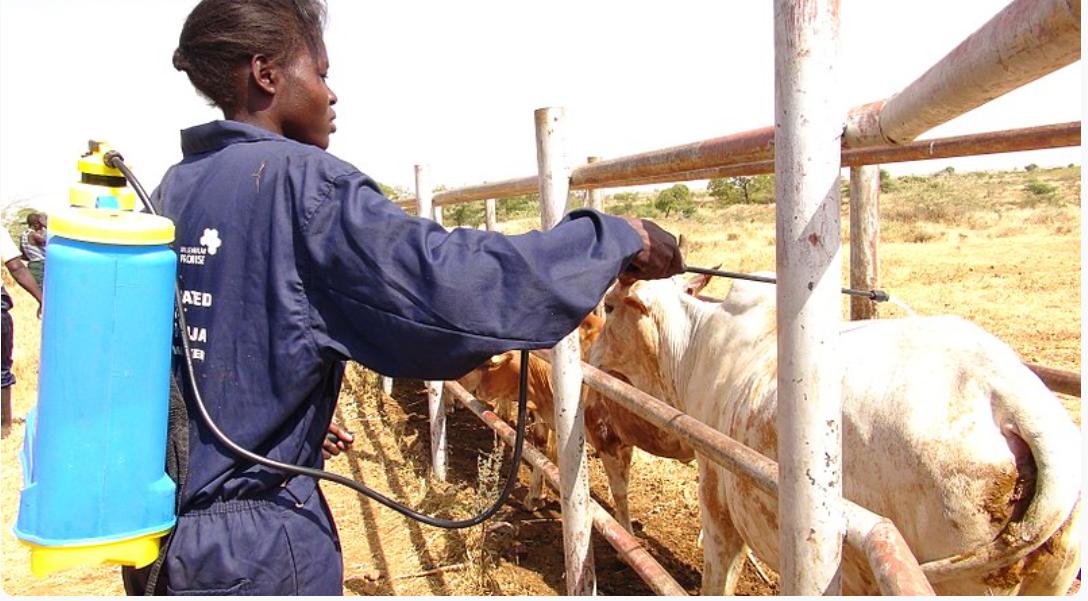
Hapa kuna mkulima mmoja ambaye anaonekana kufanya ukulima wa ng'ombe. Hapa kwenye mgongo wake, amebeba mtungi wa dawa. Anaonekana kunyunyizia ng'ombe wake dawa ili kupunguza vidudu kwenye ngozi ya wanyama hawa na kuwafanya kuwa na afya nzuri kila wakati na kupata maziwa mengi.